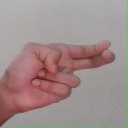
अक्षर: ह